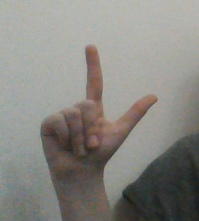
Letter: laam